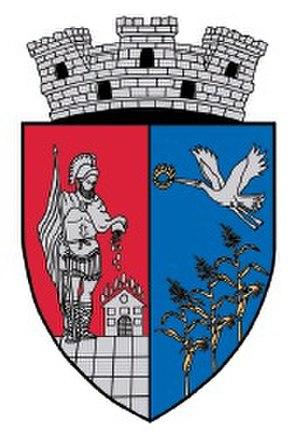
Jimbolia est une ville du județ de Timiș en Roumanie.